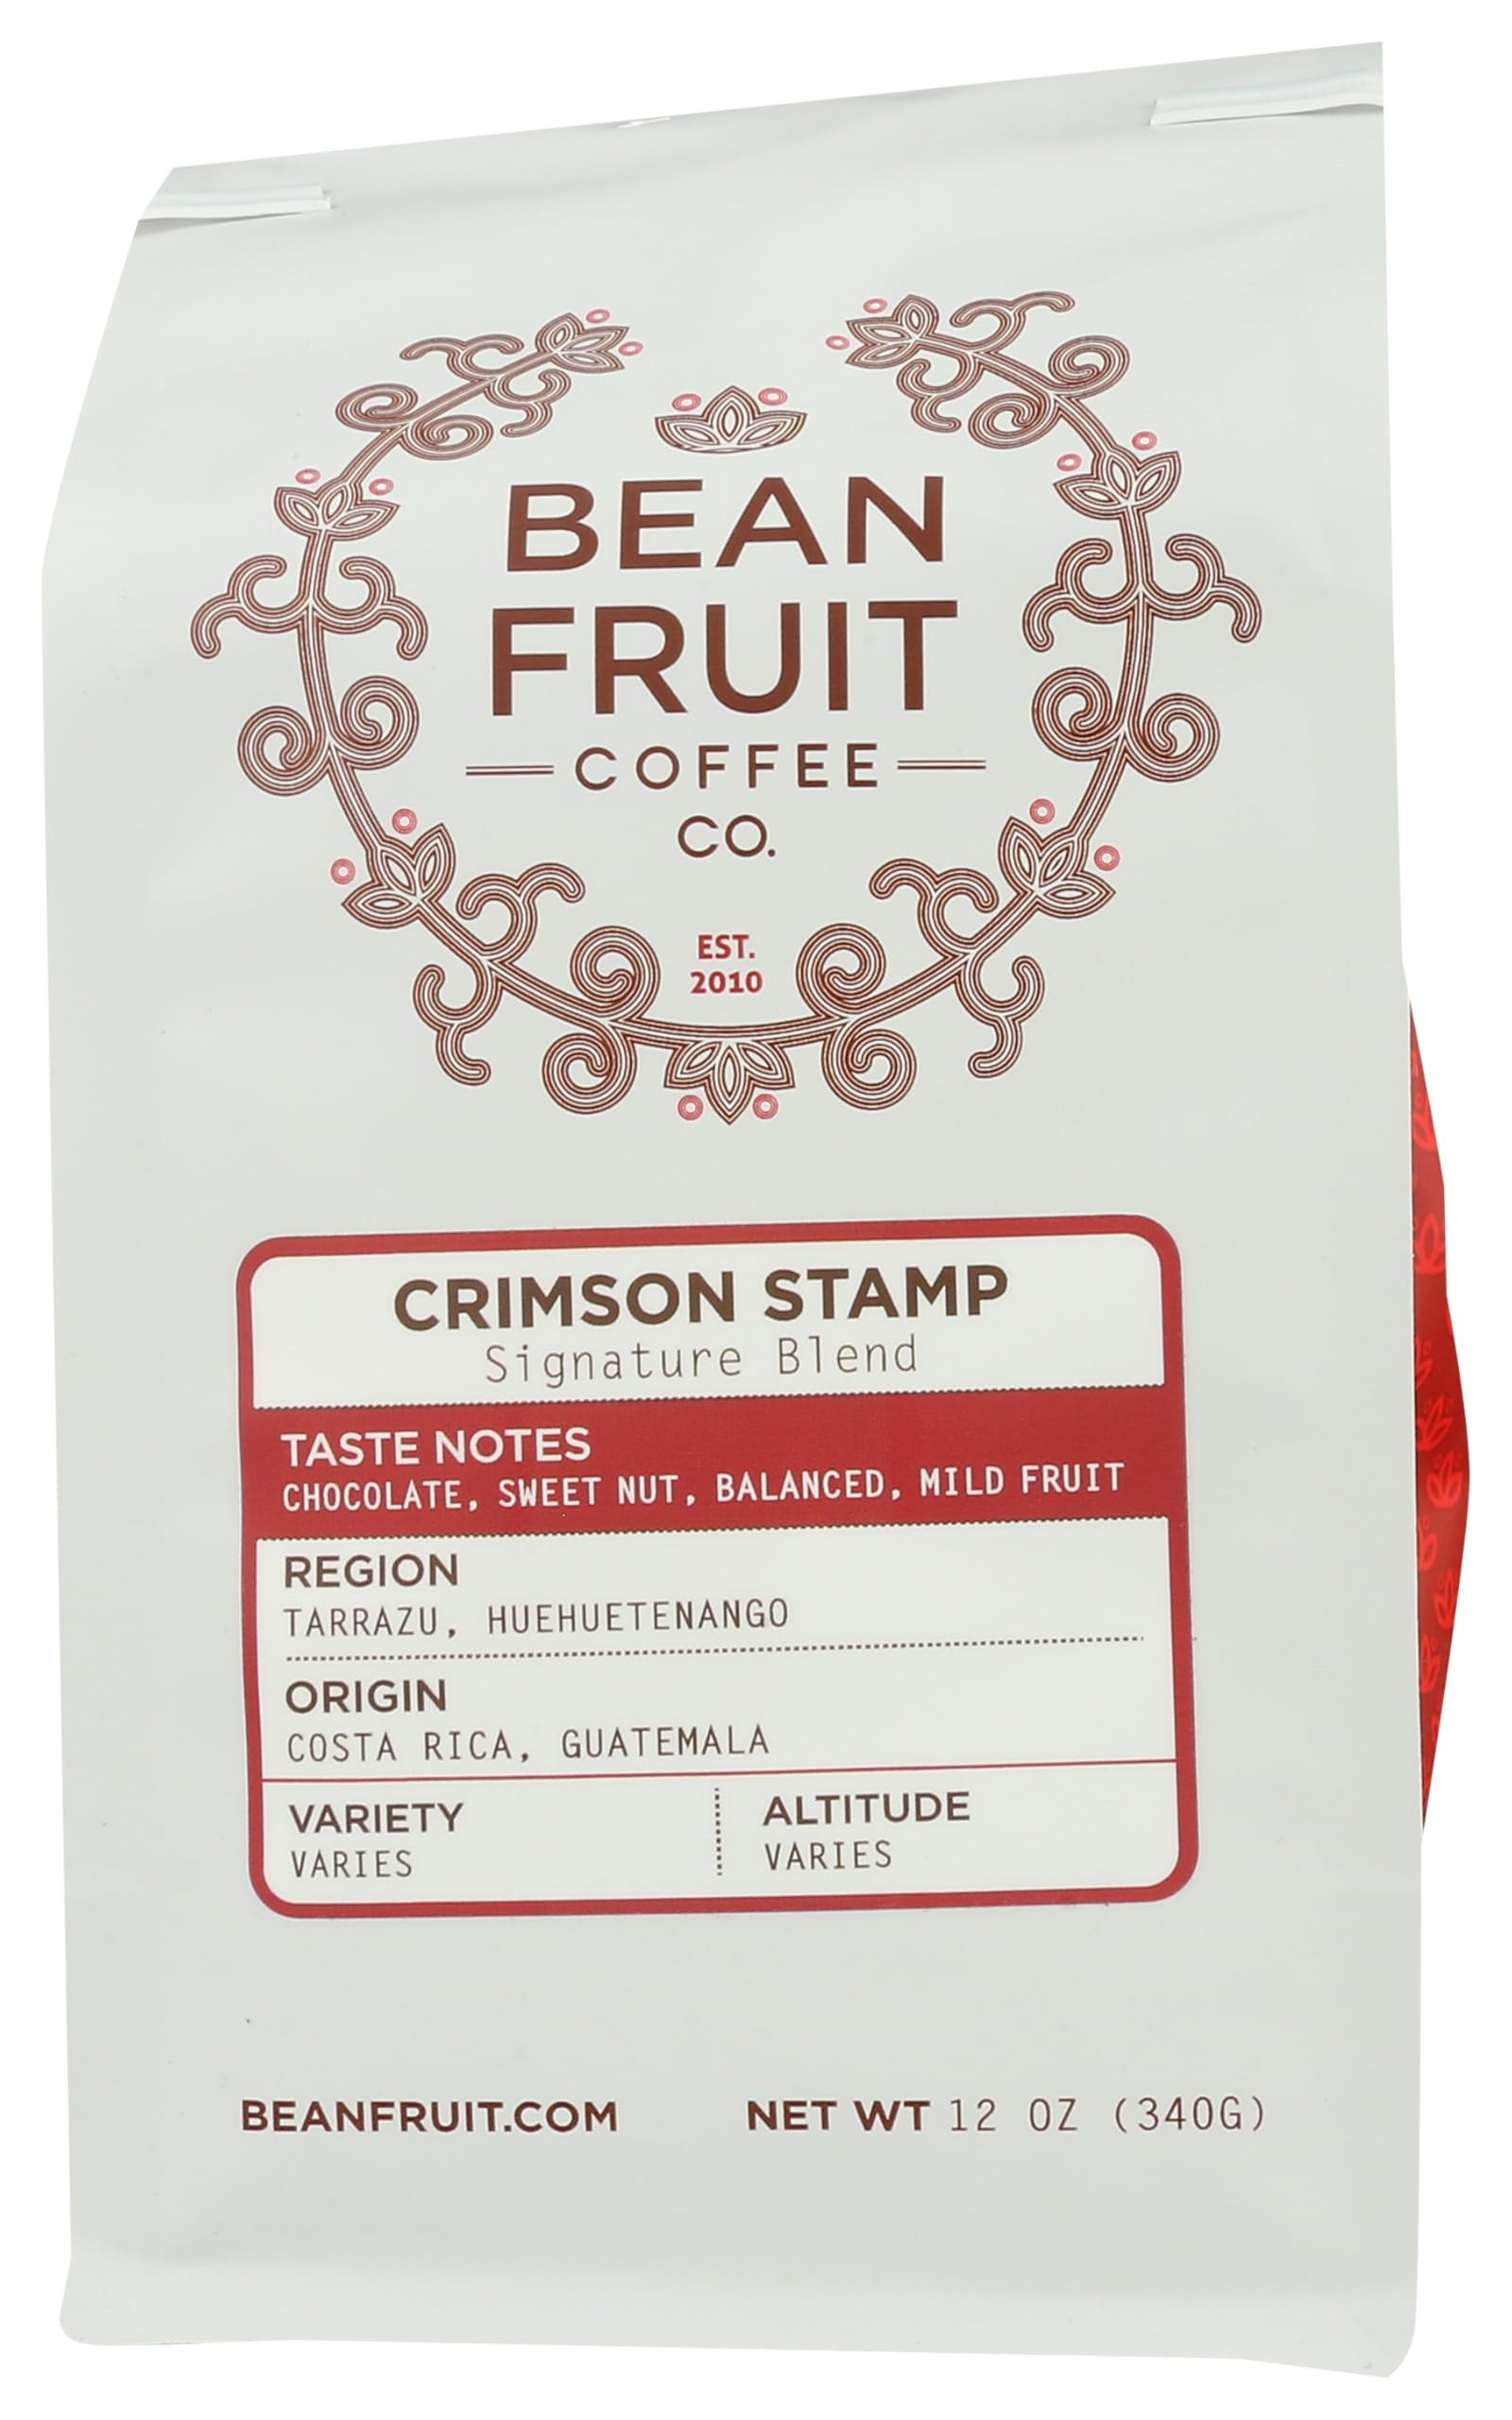
Item Name: BEANFRUIT COFFEE COMPANY Crimson Stamp Whole Bean Coffee, 12 OZ
Bullet Point: Breakfast
Value: 12.0
Unit: Ounce

Price: 12.99